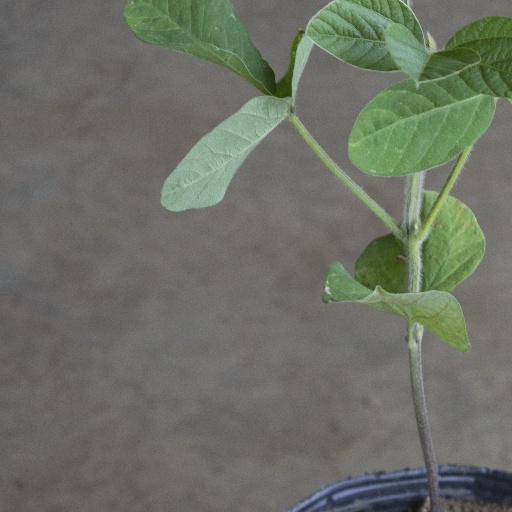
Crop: soybean